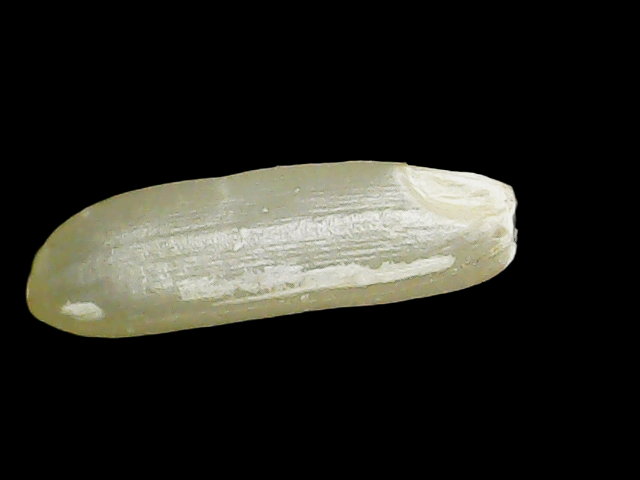
Rice variety: Binadhan26